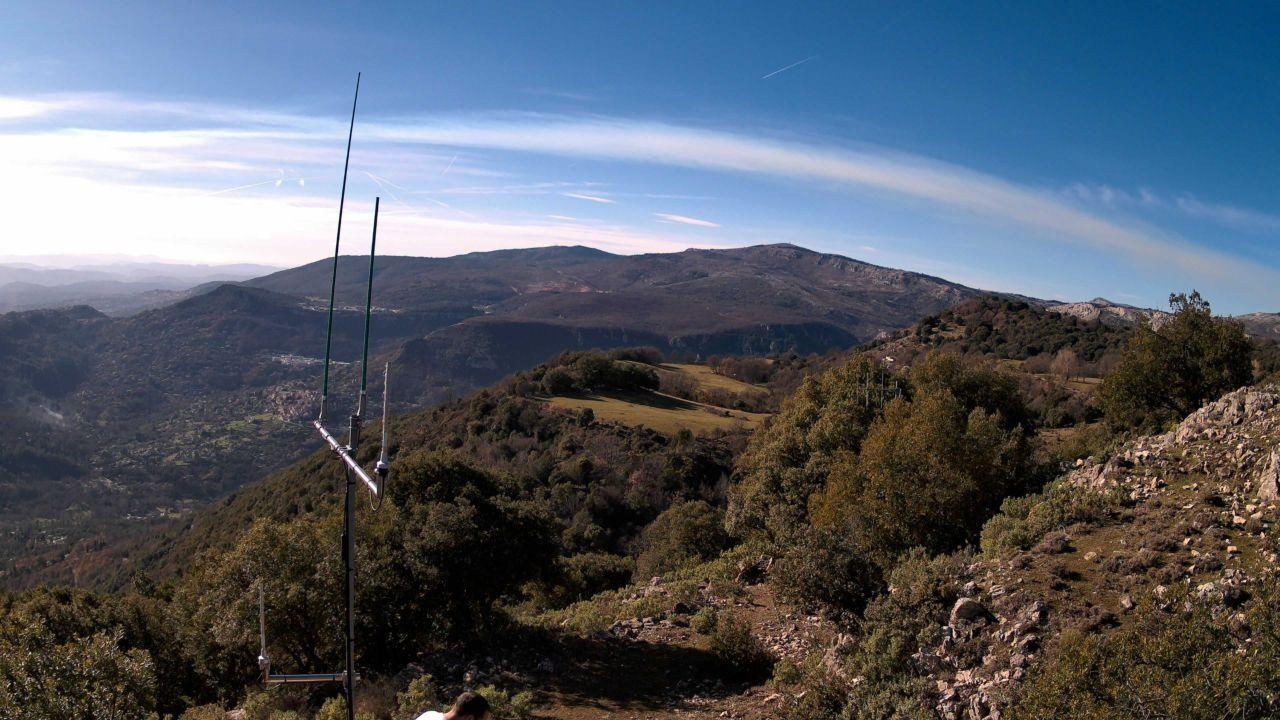
Fire: no
Smoke: yes